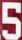
Number: 5